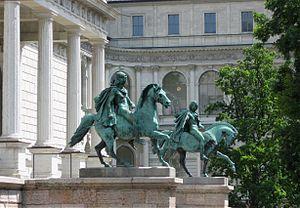
Cet article recense les statues équestres en Allemagne.